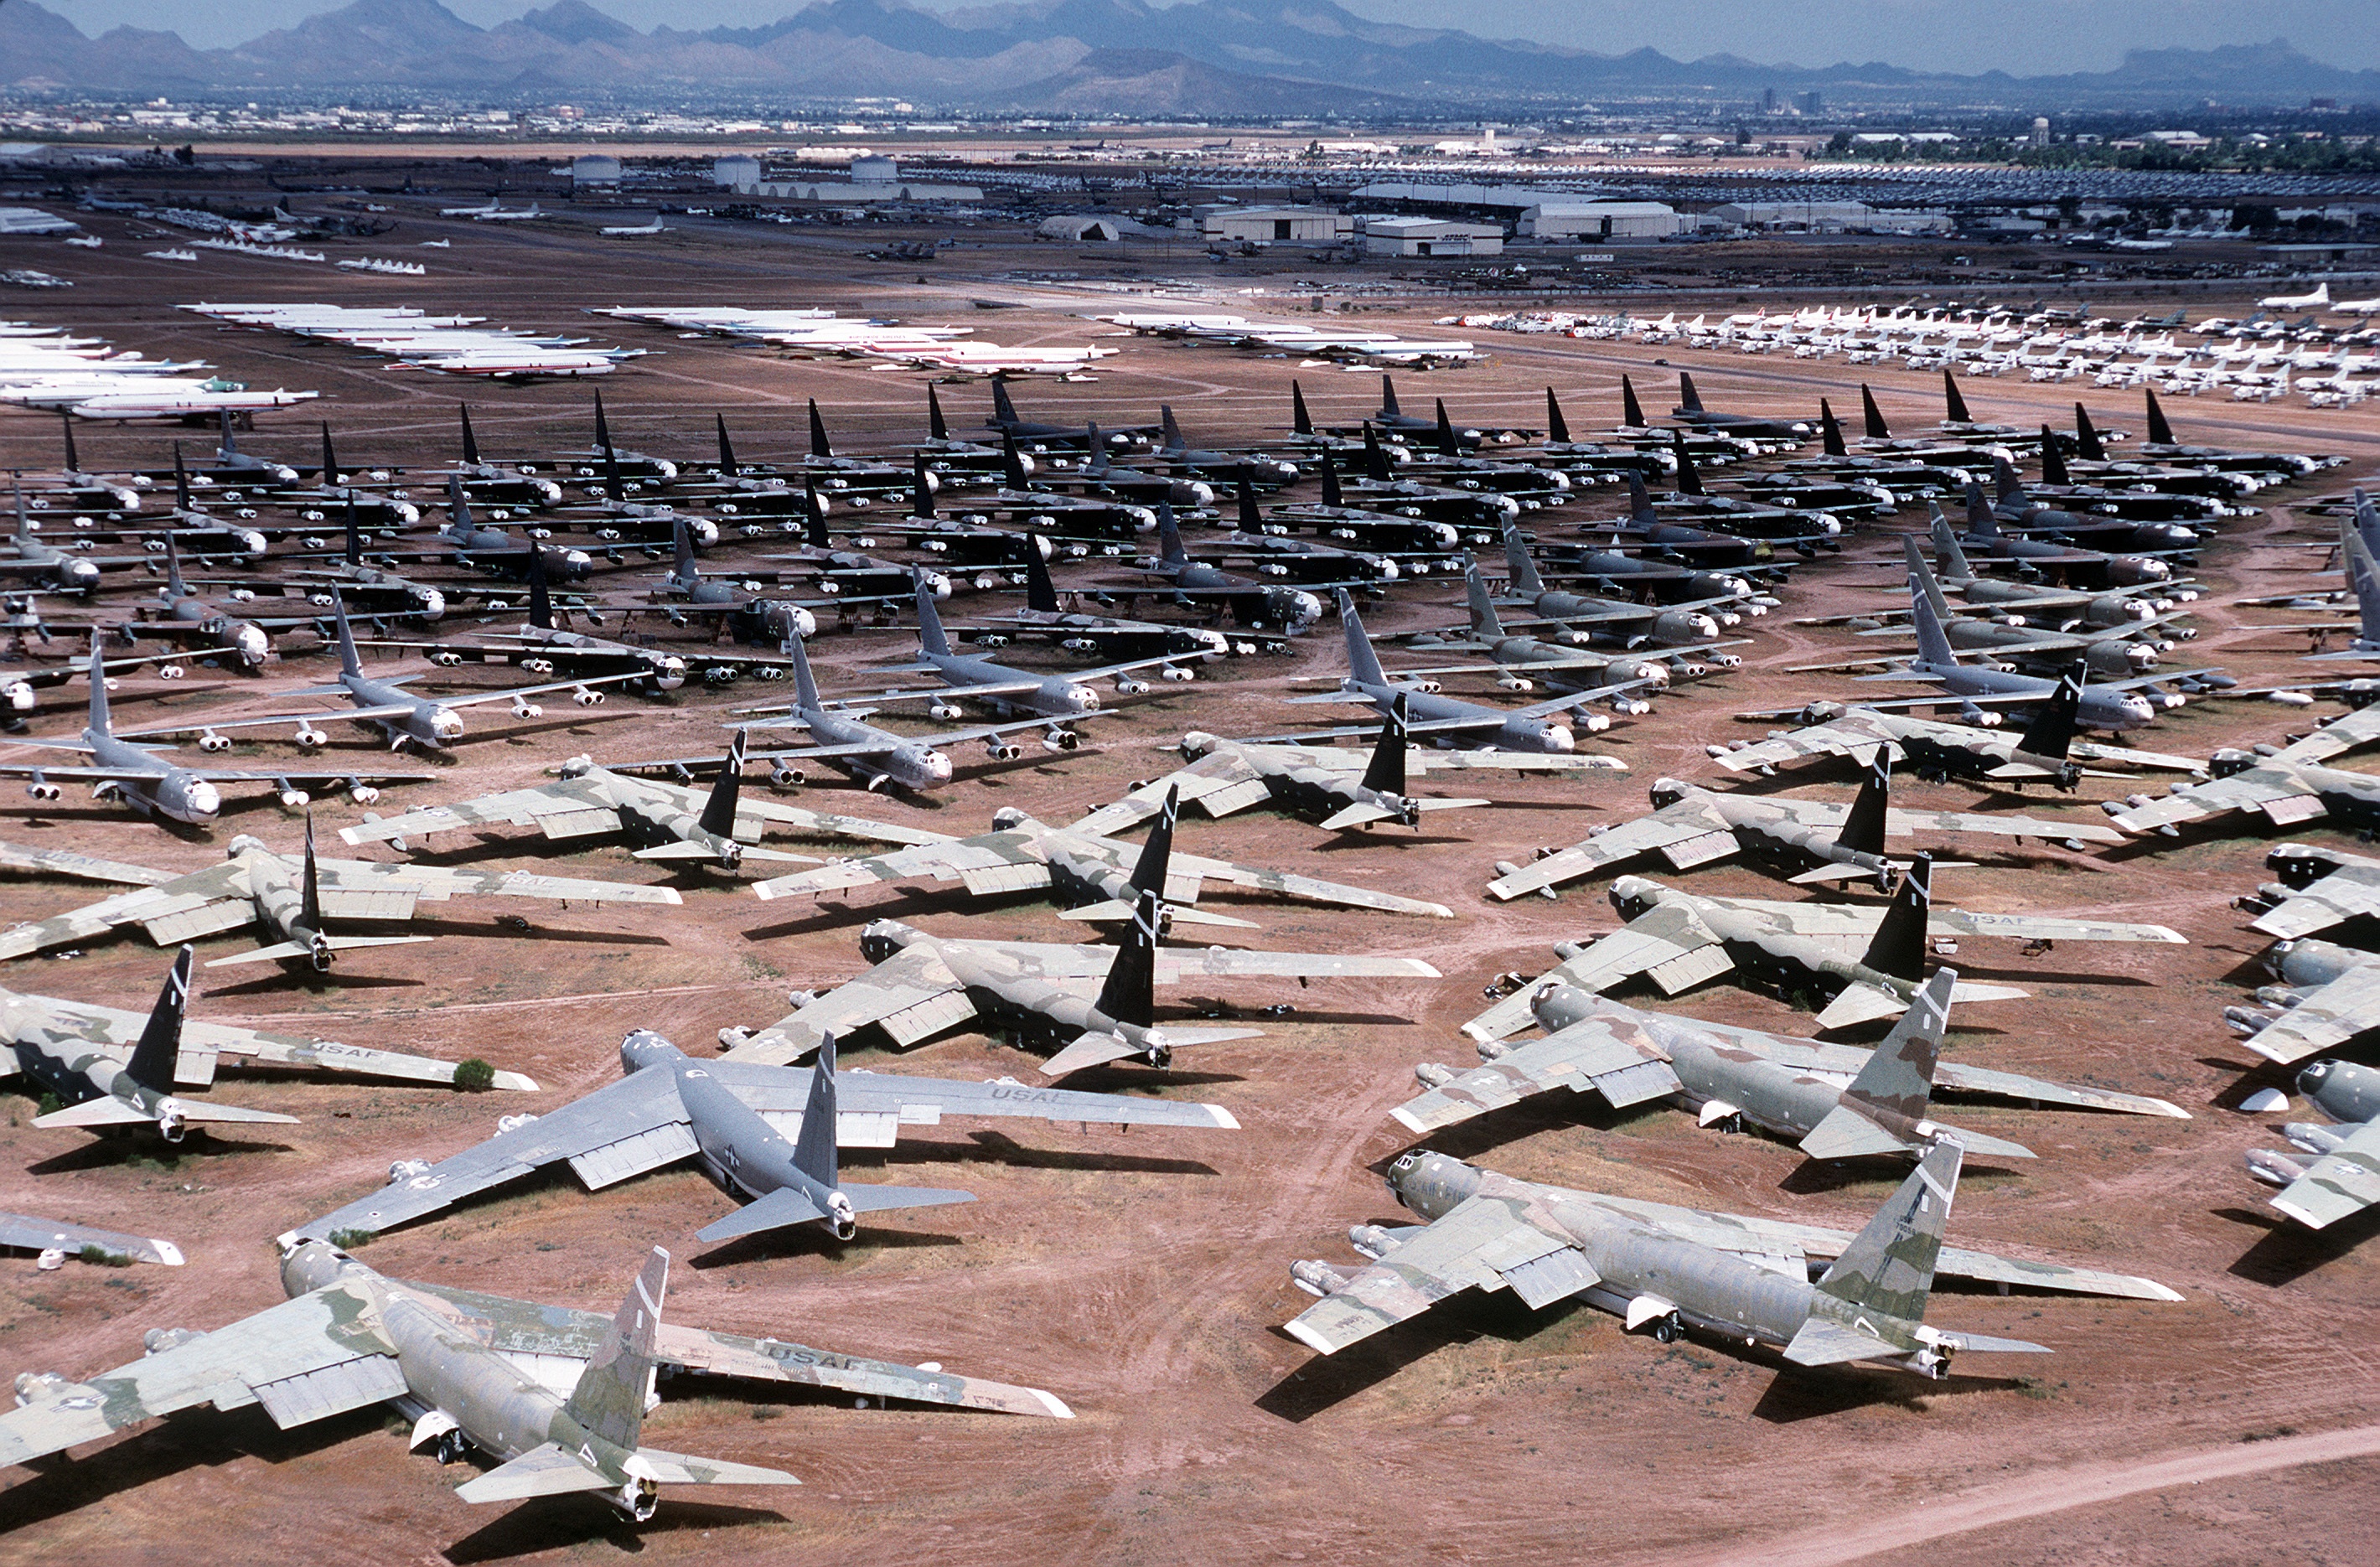
desert, military, vehicle, aviation, usa, arizona, graveyard, airplanes, planes, tucson, jets, air force, boneyard, mothballed, aerospace storage, b 52's, bombers, amarc, aerospace maintenance, regeneration center